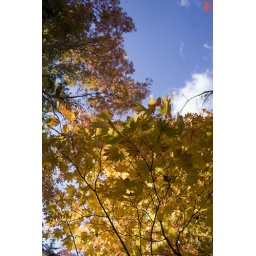
The clear blue skies over the autumn leaves.